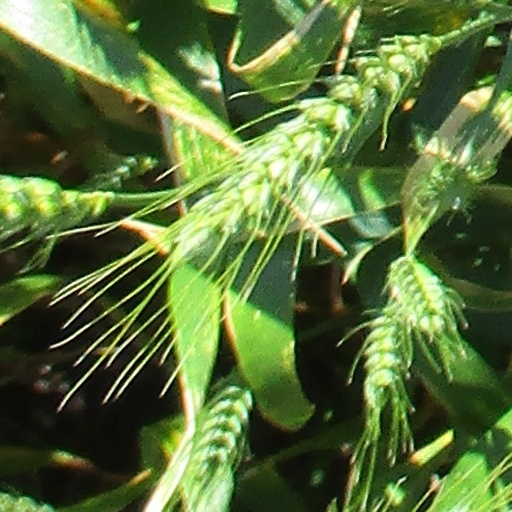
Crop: wheat